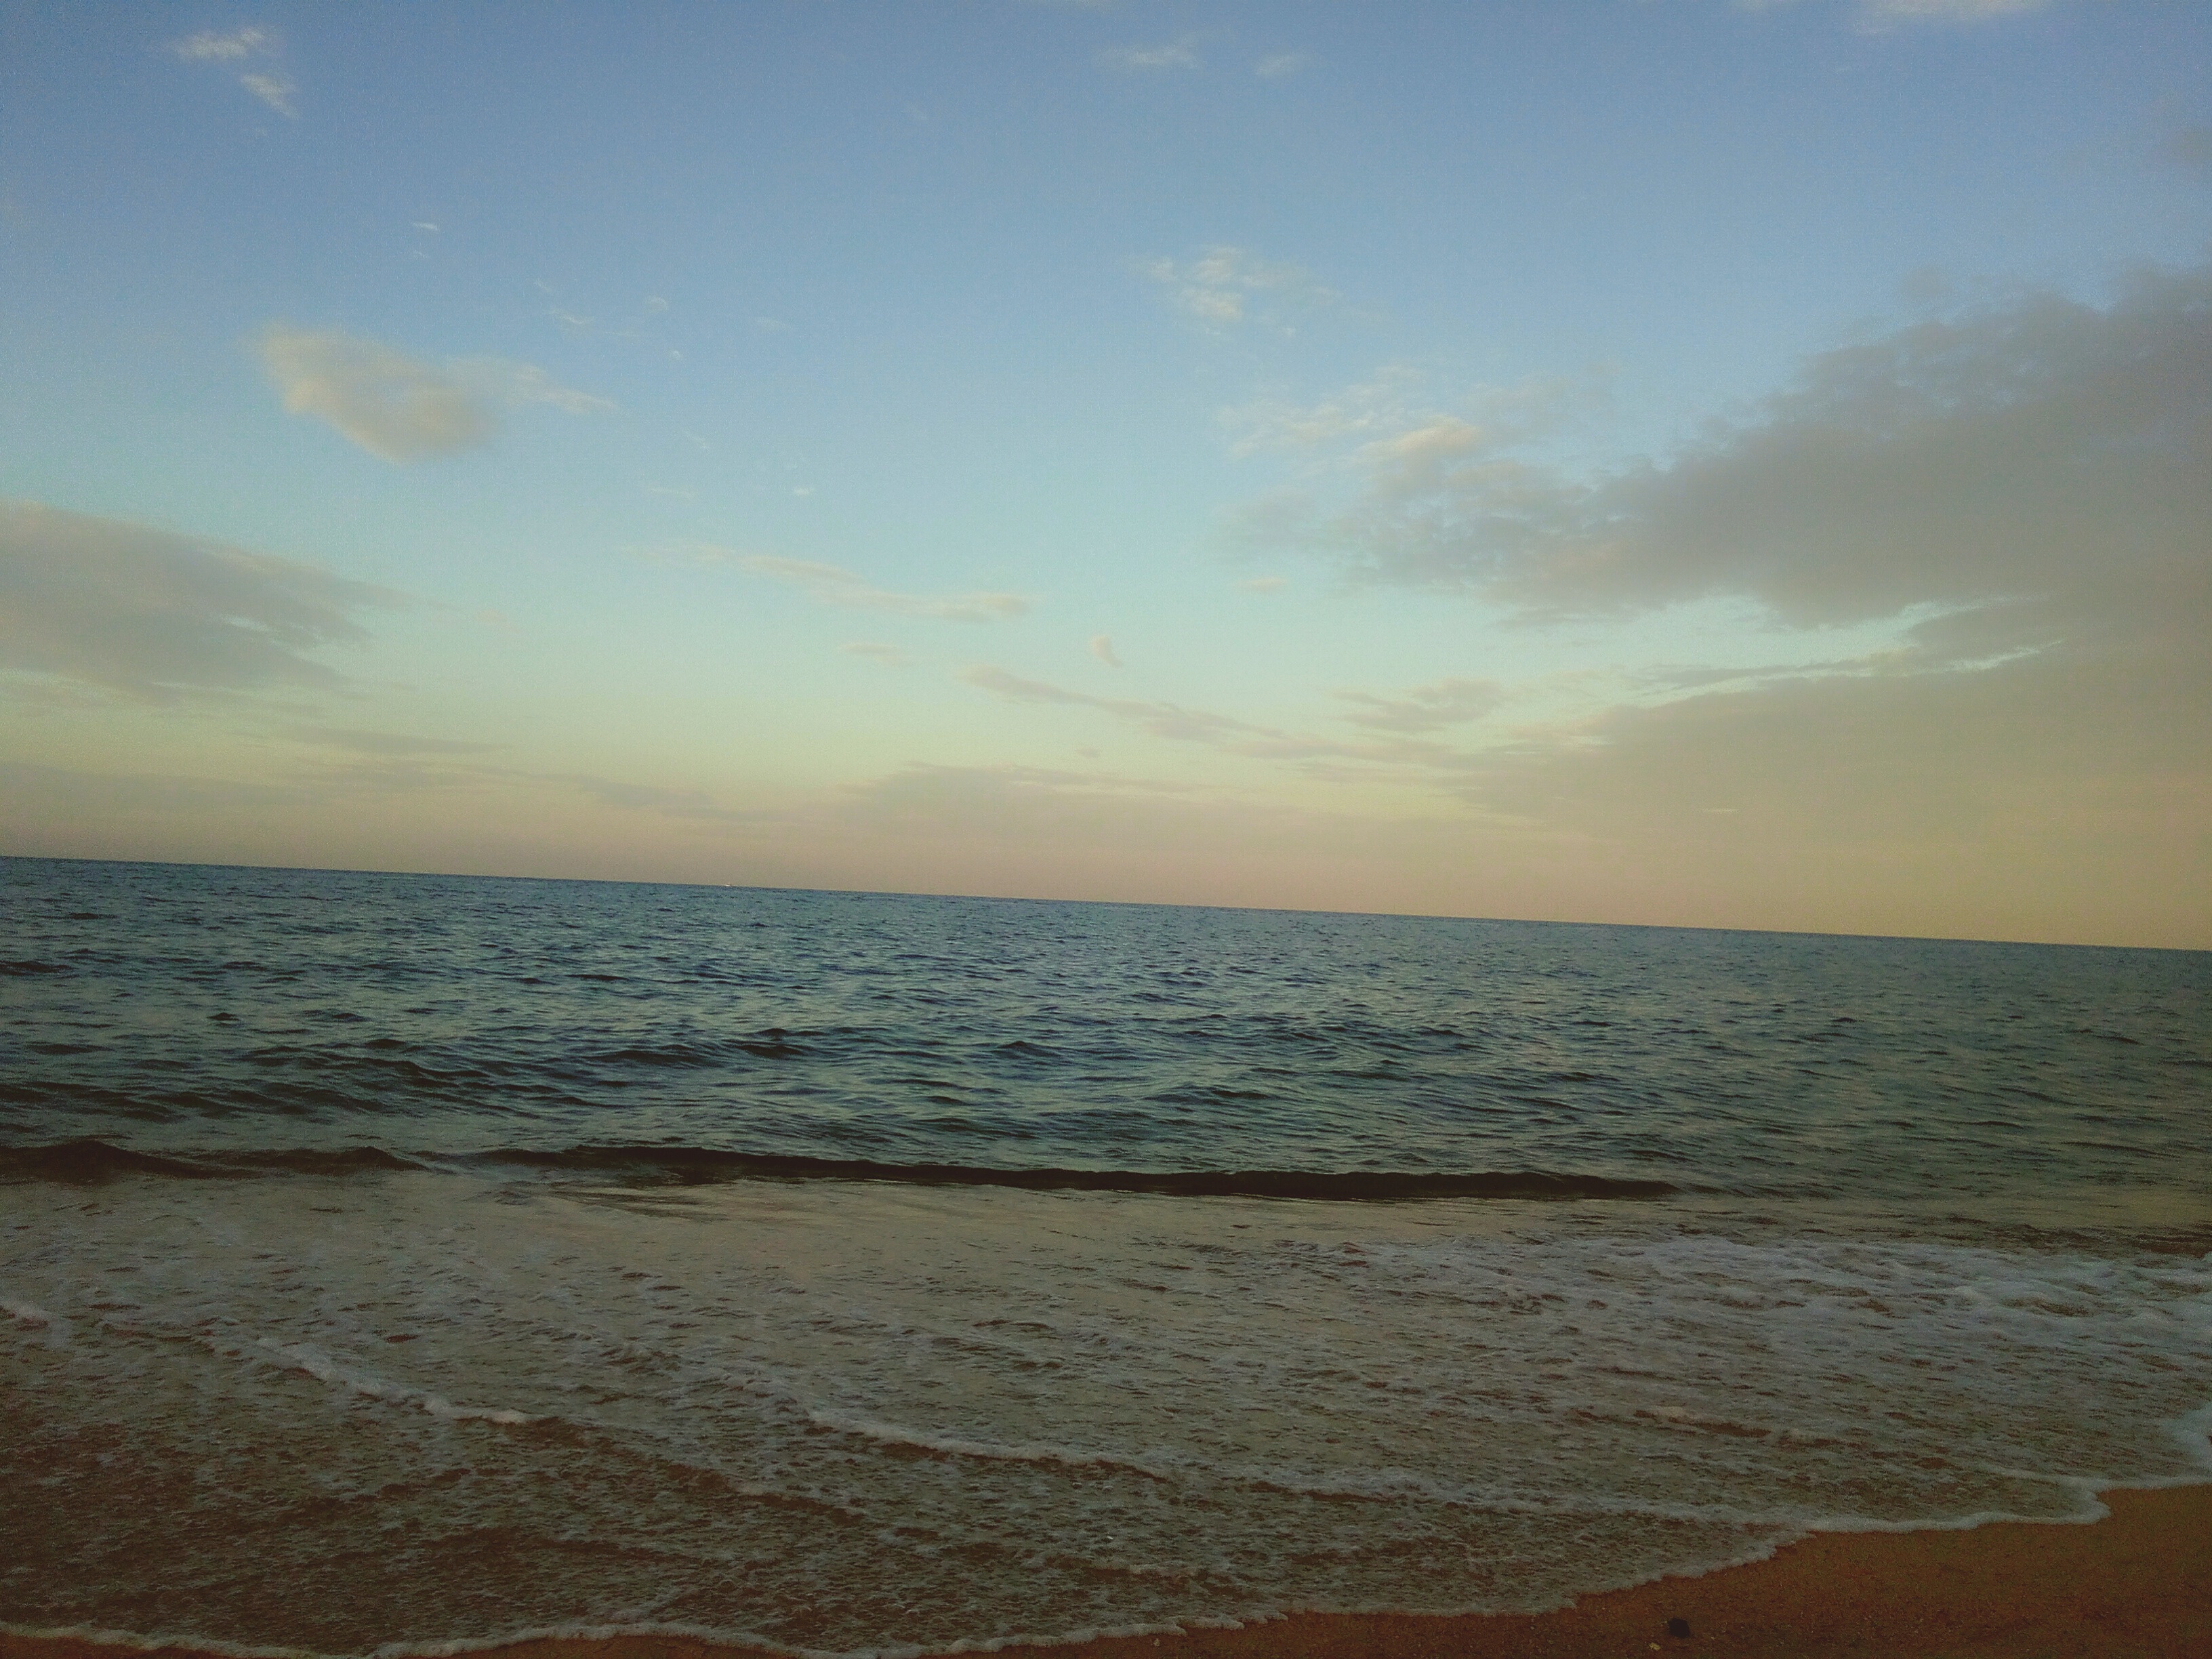
beach, sea, coast, sand, ocean, horizon, cloud, sky, sun, sunrise, sunset, sunlight, morning, shore, wave, dawn, dusk, evening, bay, body of water, atmospheric phenomenon, wind wave